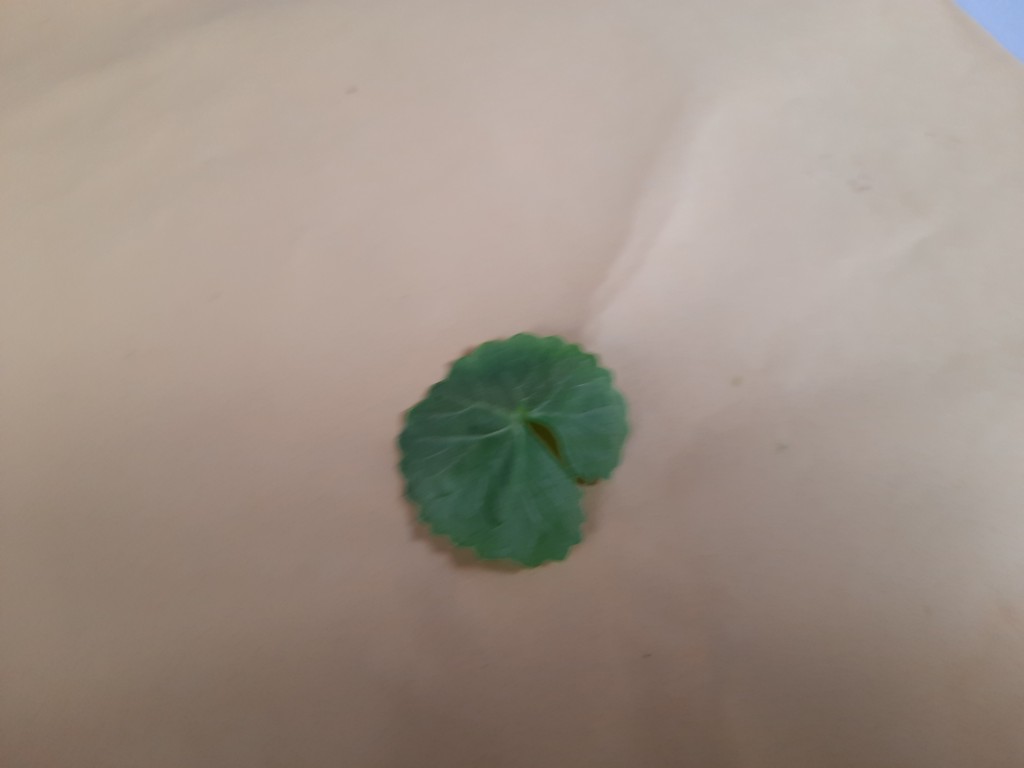
Label: Healthy